2021 Myrtle Beach Bowl

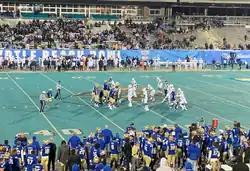
Refer to caption

With the win, Tulsa concluded their season with a record of 7–6; conversely, Old Dominion finished 6–7. Tulsa achieved their first bowl victory since the 2016 Miami Beach Bowl and improved their bowl record as a program to 11–12. Old Dominion's overall bowl record dropped to 1–1 with their first bowl loss; this was the first bowl loss for Old Dominion head coach Ricky Rahne since the 2018 Citrus Bowl, when he was the offensive coordinator at Penn State.